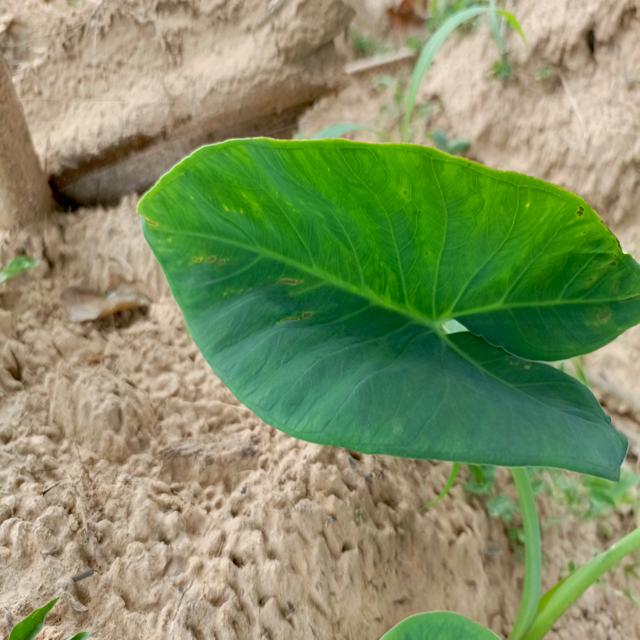
Label: Healthy